Parley Davis House

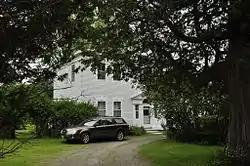

The Parley Davis House is a historic house on Center Road in East Montpelier, Vermont. Built in stages between 1795 and about 1805, it is one of the oldest buildings in the community, built by one of the first settlers of Montpelier, and served as the site of town government until 1828. It was listed on the National Register of Historic Places in 1989.